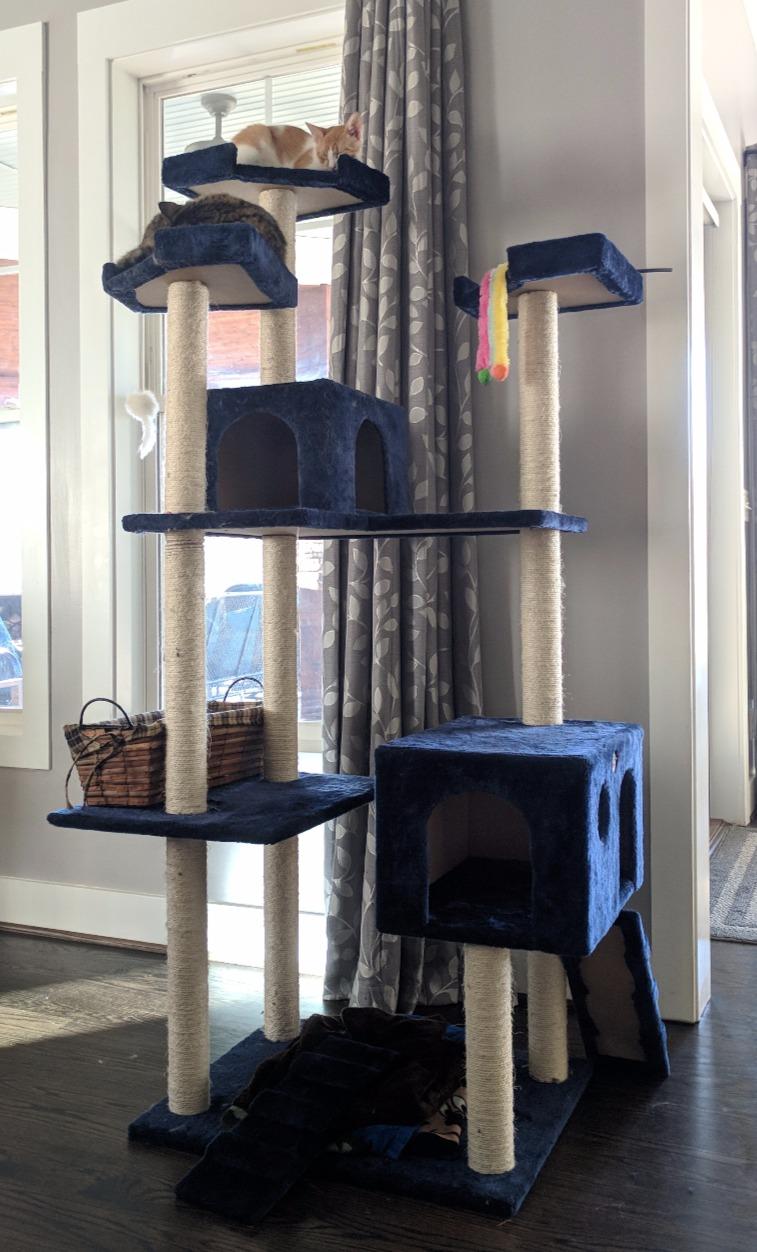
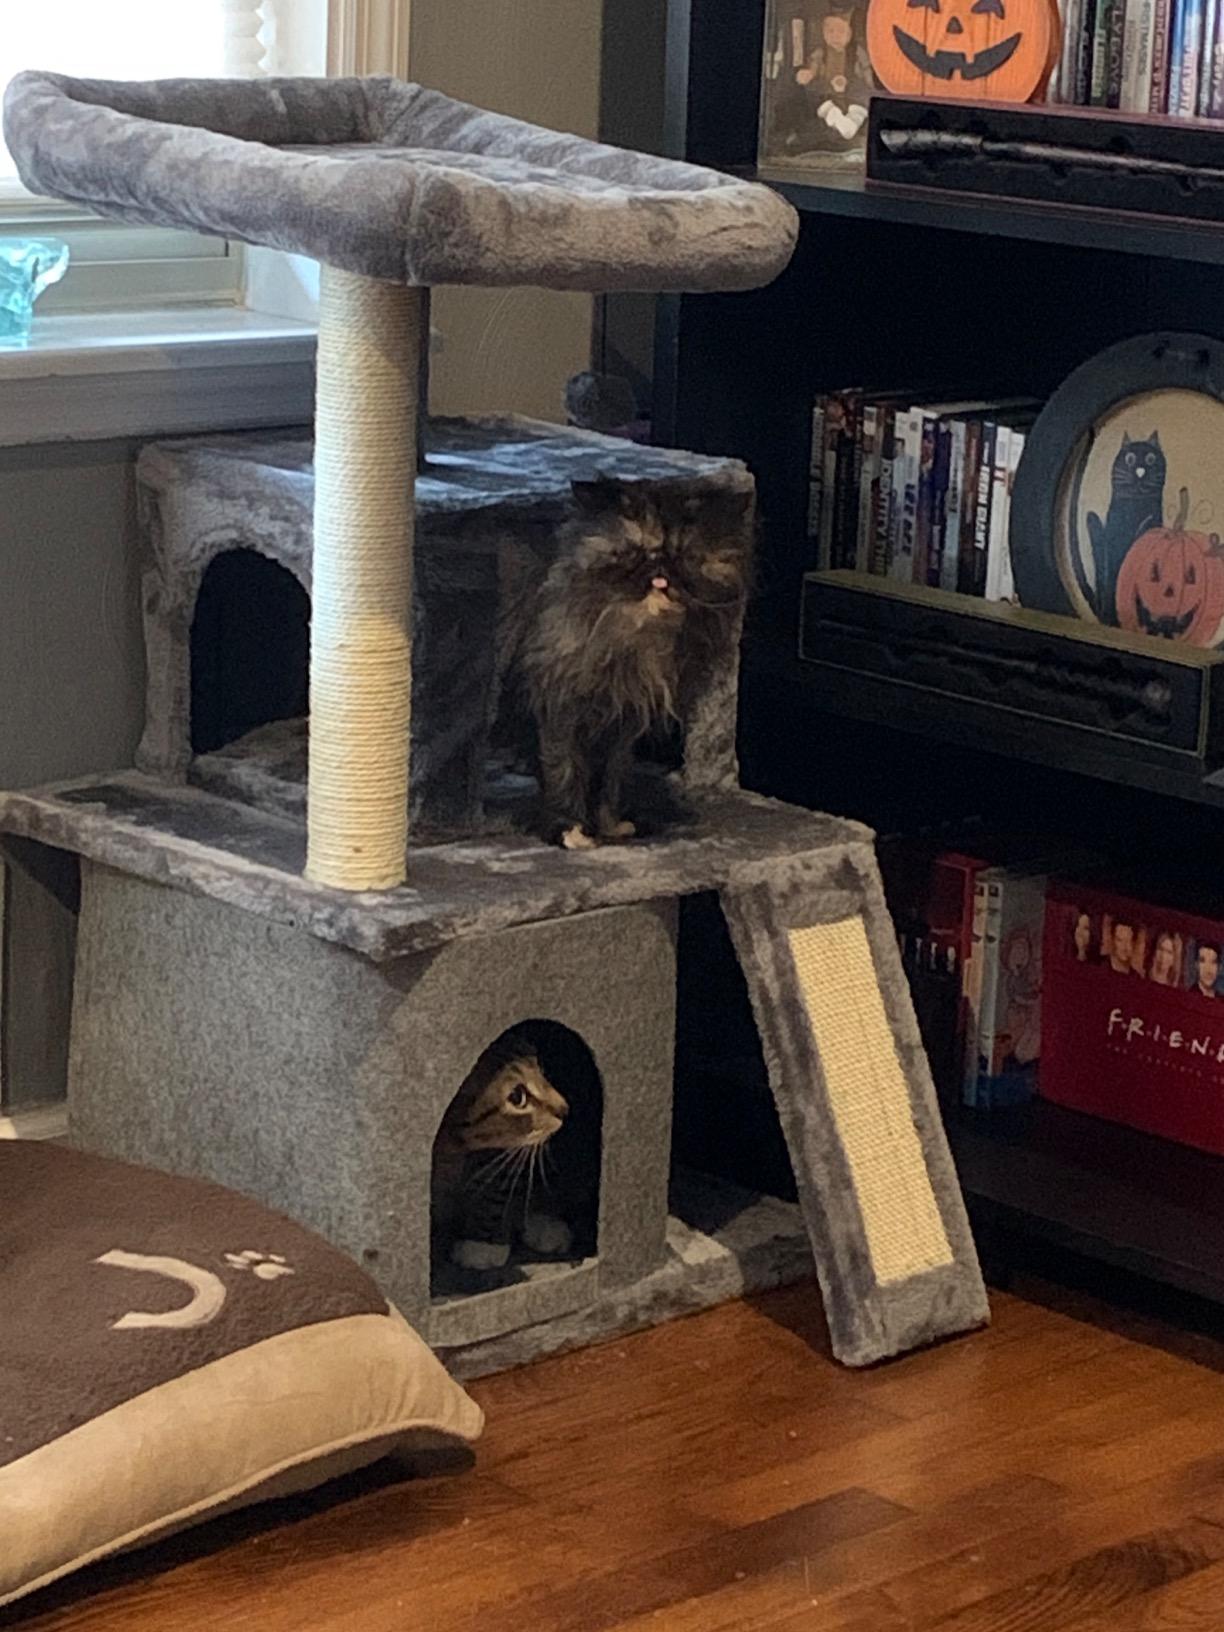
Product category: items_cat tree
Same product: no